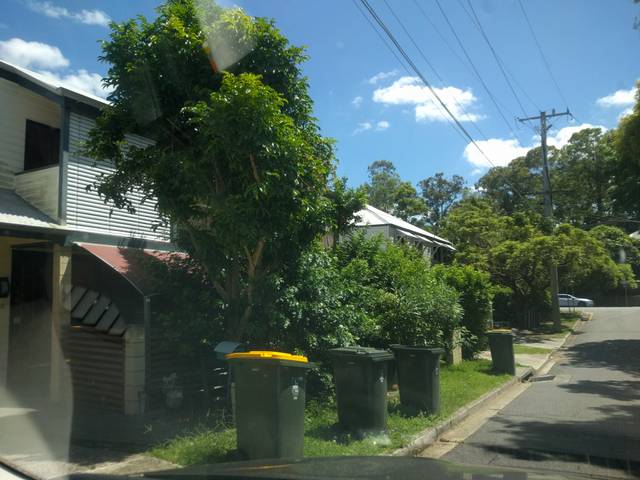
Region: Australia
Coordinates: -27.468, 153.002